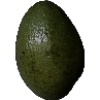
Label: Avocado 1